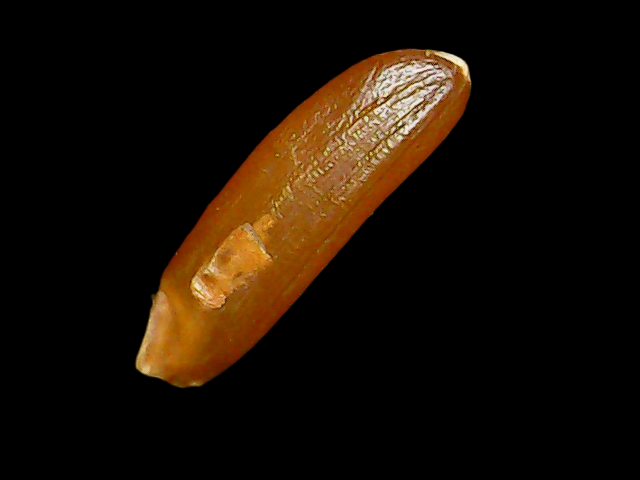
Rice variety: Binadhan20